Menashe Amir

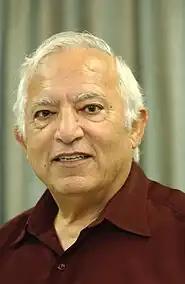

Menashe Amir (born 27 December 1939) is a long time Persian language broadcaster on Israel Radio International, a channel of Kol Yisrael (lit. "Voice of Israel"). He is a former head of the Israel Broadcasting Authority's Persian language division. He is a former chief editor of the Foreign Ministry's Persian website.